2022 United States infant formula shortage

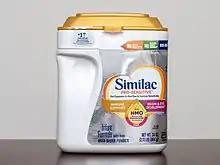
Similac baby formula

The problem was exacerbated when Abbott Labs, one of three major formula producers in the United States, shut down production at its Sturgis, Michigan plant in February 2022, following a Food and Drug Administration recall of several brands of formula due to possible bacterial contamination that may have caused at least two infant deaths. Abbott produces 40% of the formula sold in the US, mostly under the Similac brand, and the Sturgis facility is its largest. The bacterium which sickened the infants, "Cronobacter sakazakii", was found at the Sturgis plant. The CDC performed whole genome sequencing on "Cronobacter" bacteria from two patient samples, and found that the samples were not closely related to strains collected in the Sturgis plant, or to each other. In a press release, Abbott cited the CDC report and stated, "there is no evidence to link our formulas to these infant illnesses". FDA officials disputed this claim, citing the shortage of genetic data on "C. sakazakii" in the CDC database, making identification and comparison of strains difficult, and the high likelihood of missed detection of all strains at the plant using the procedures currently in place. The CEO of Abbott apologized for the voluntary recall on May 22, stating that their voluntary recall had exacerbated the infant formula shortage in the US, while also stating that the voluntary recall was the "right thing to do."